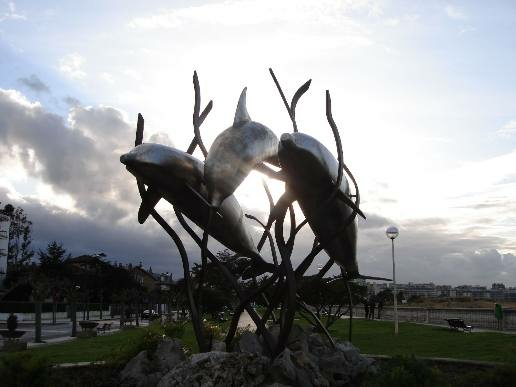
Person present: No